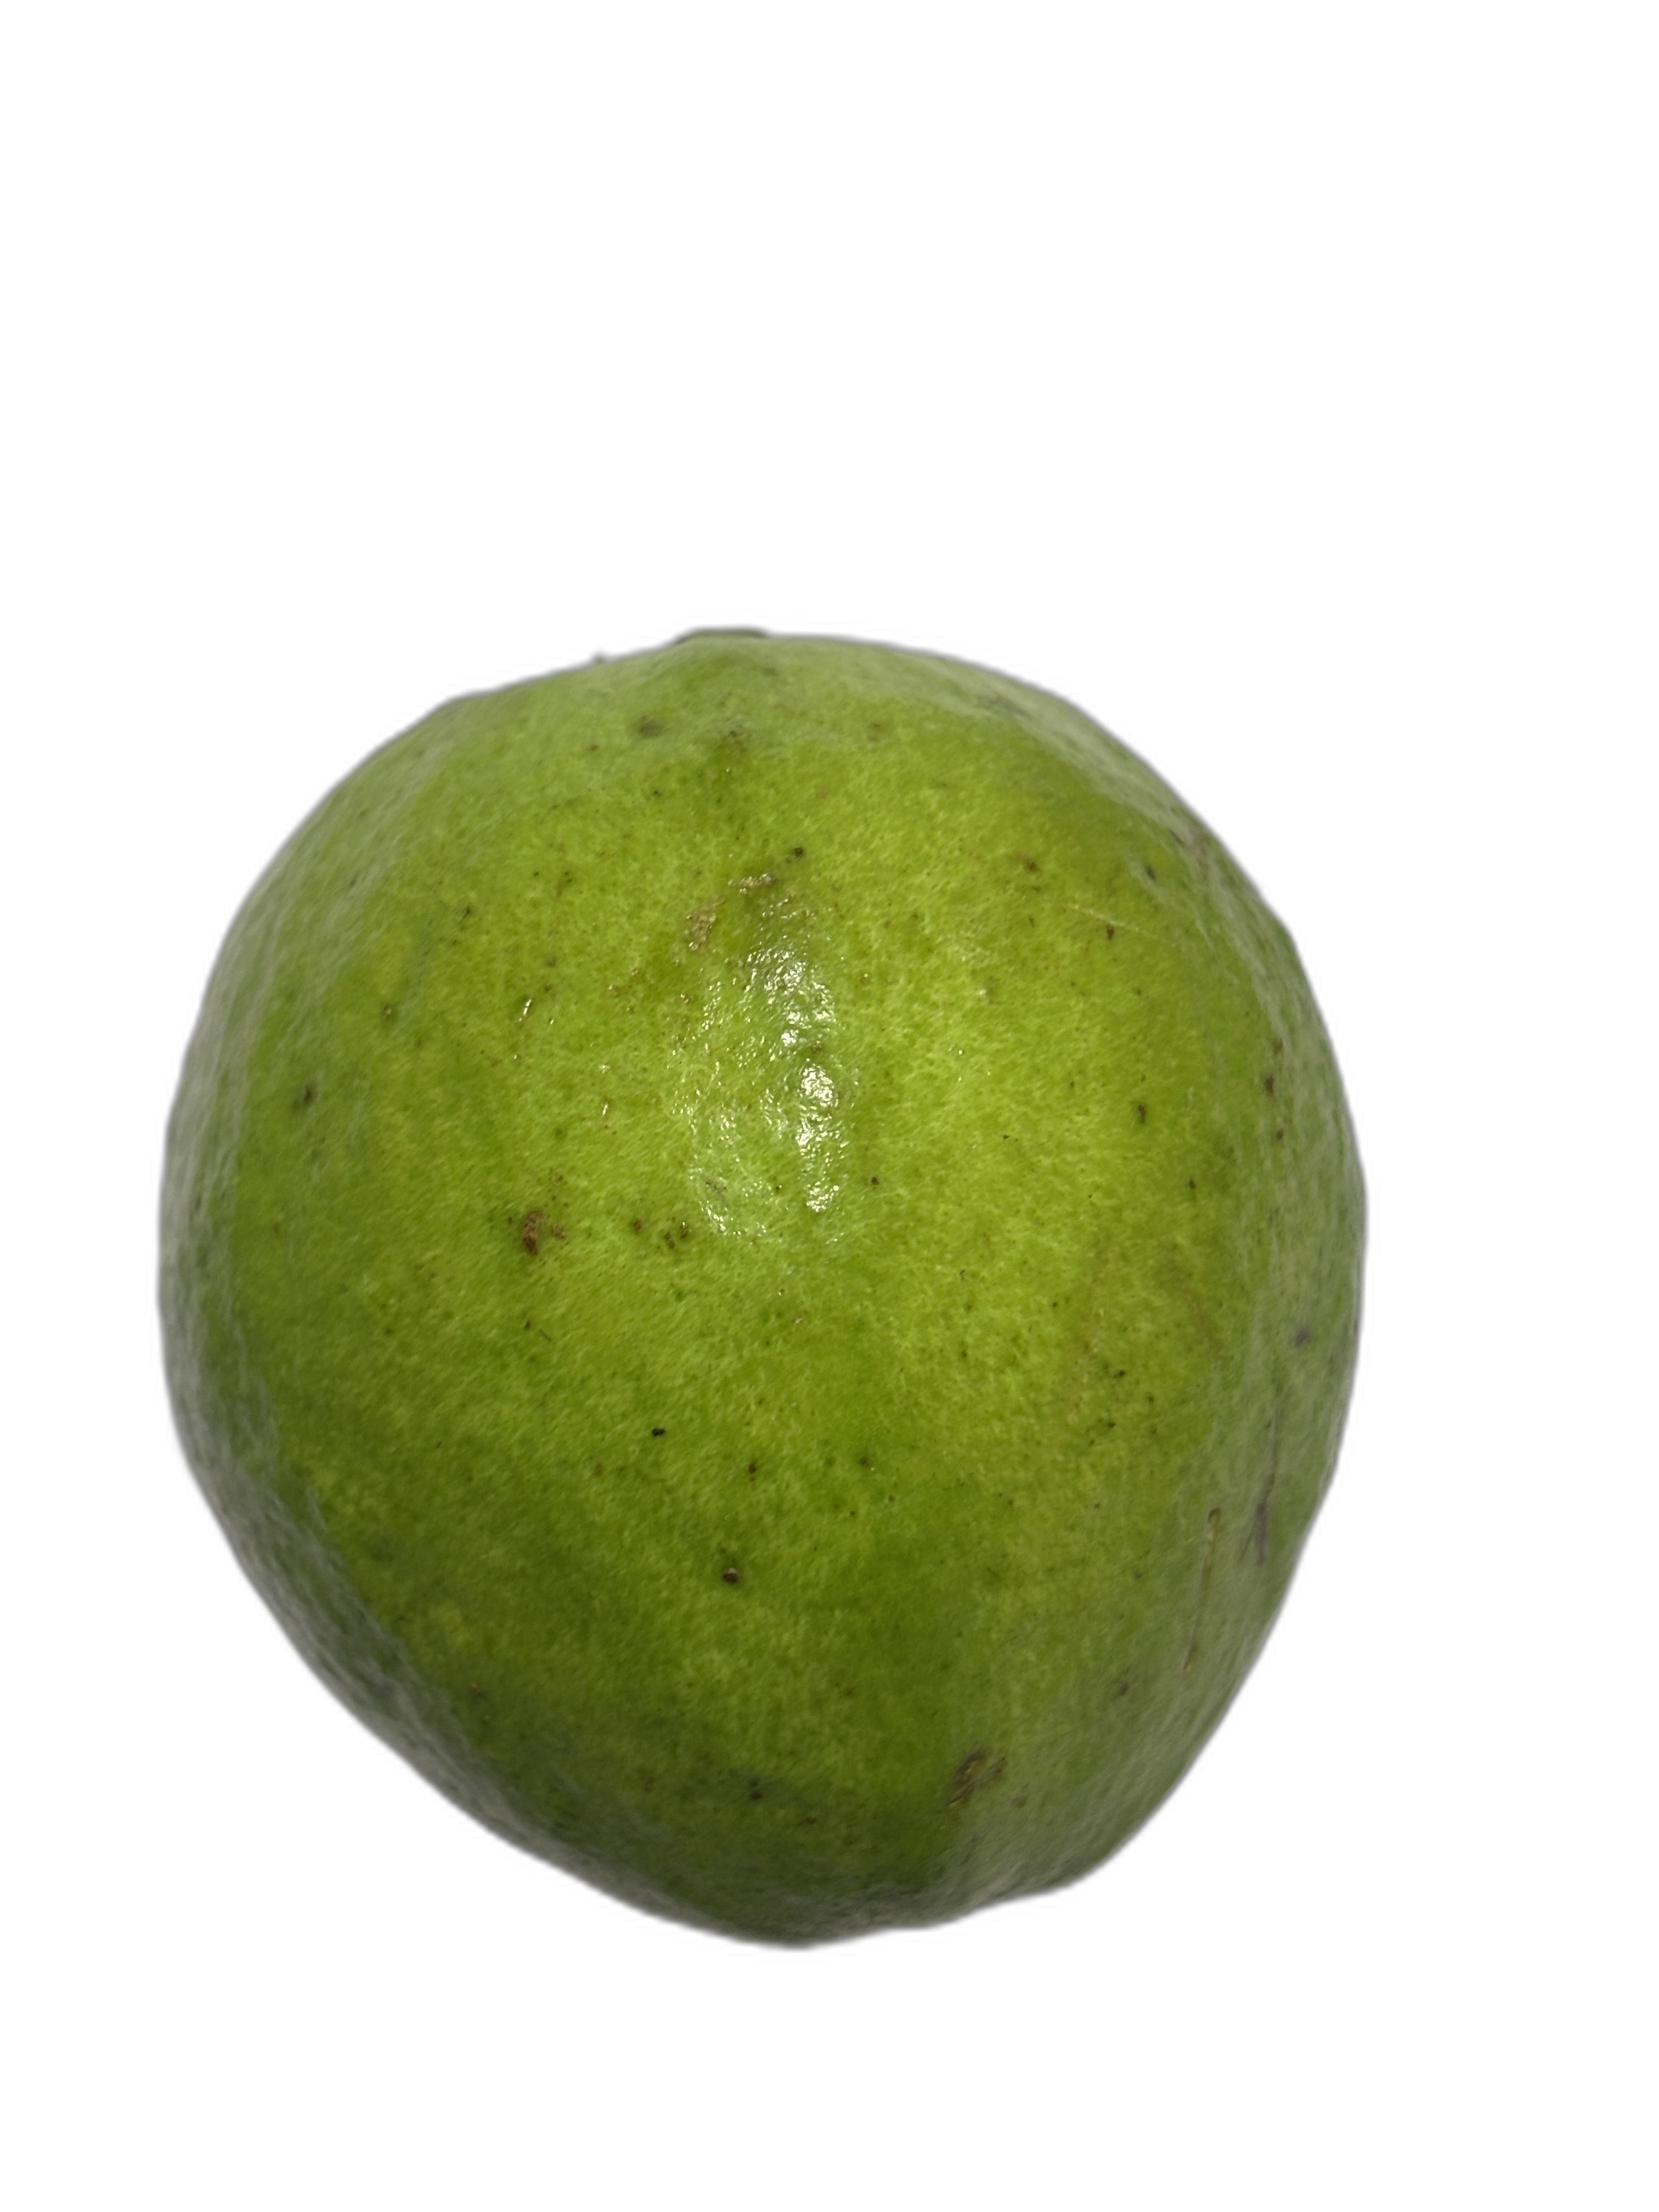
Plant part: fruit
Disease: Healthy